History of LSD

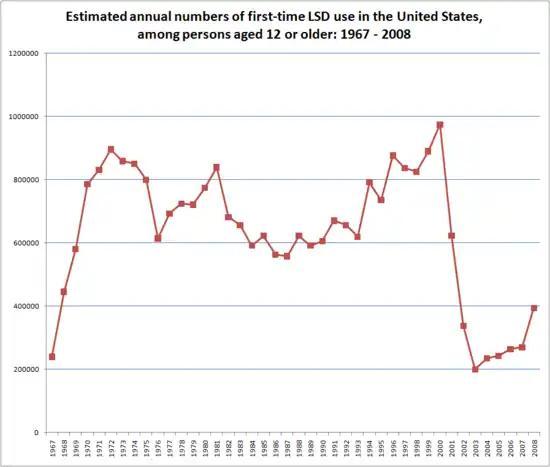
Estimated annual numbers of first-time LSD use in the United States among persons aged 12 or older: 1967–2008

LSD began to be used recreationally in certain (primarily medical) circles. Mainly academics and medical professionals, who became acquainted with LSD in their work, began using it themselves and sharing it with friends and associates. Among the first to do so was British psychiatrist Humphry Osmond.